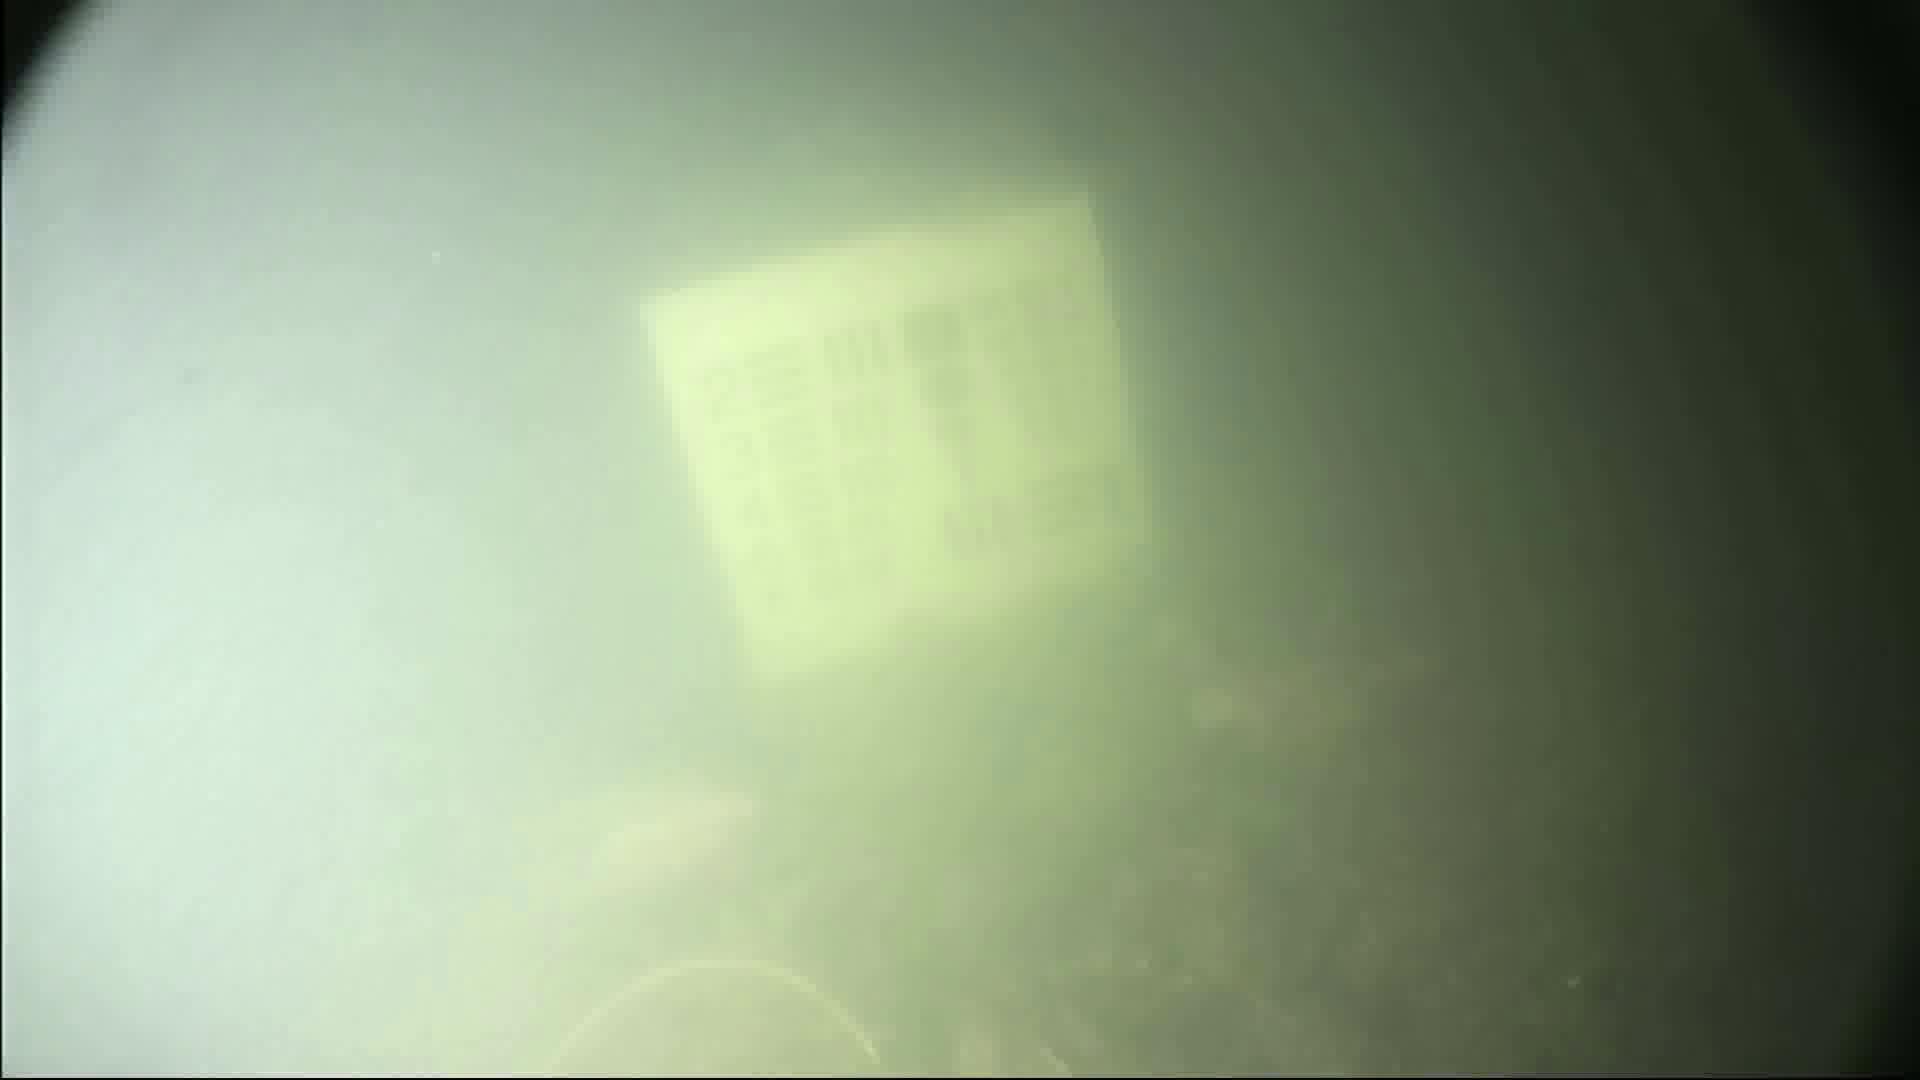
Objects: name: fish